Bob Anderson (racing driver)

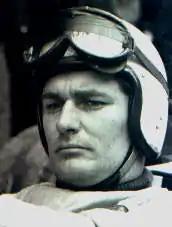

Robert Hugh Fearon Anderson (19 May 1931 – 14 August 1967) was a British Grand Prix motorcycle road racer and racing driver. He competed in Grand Prix motorcycle racing from 1958 to 1960 and in Formula One from 1963 to the 1967 seasons. He was also a two-time winner of the North West 200 race in Northern Ireland. Anderson was one of the last independent privateer drivers in Formula One before escalating costs made it impossible to compete without sponsorship.